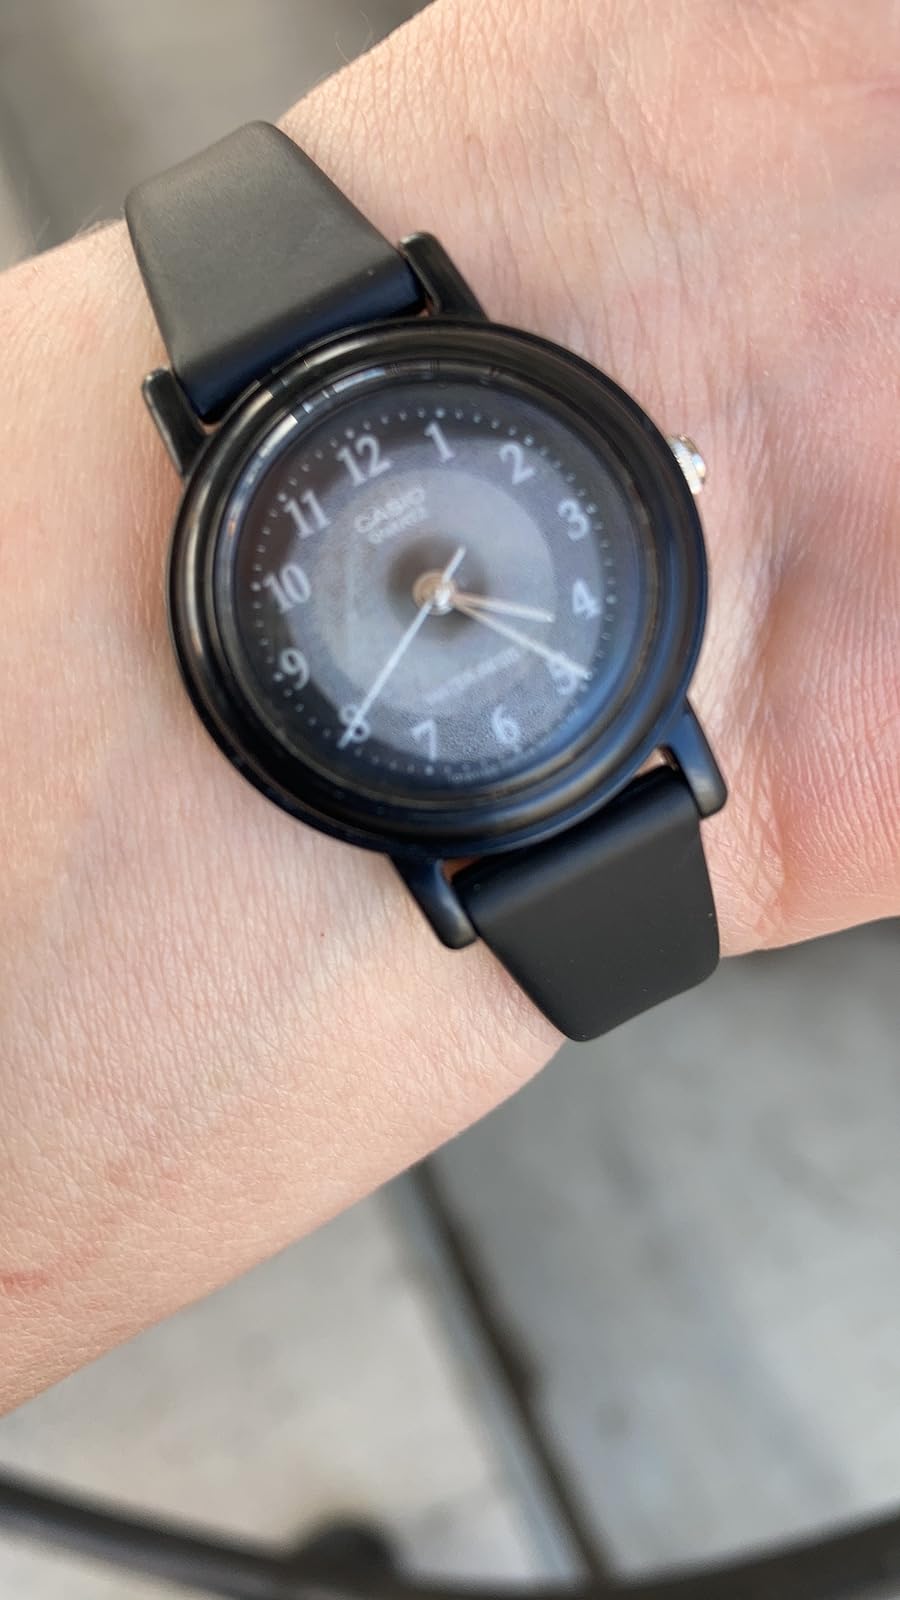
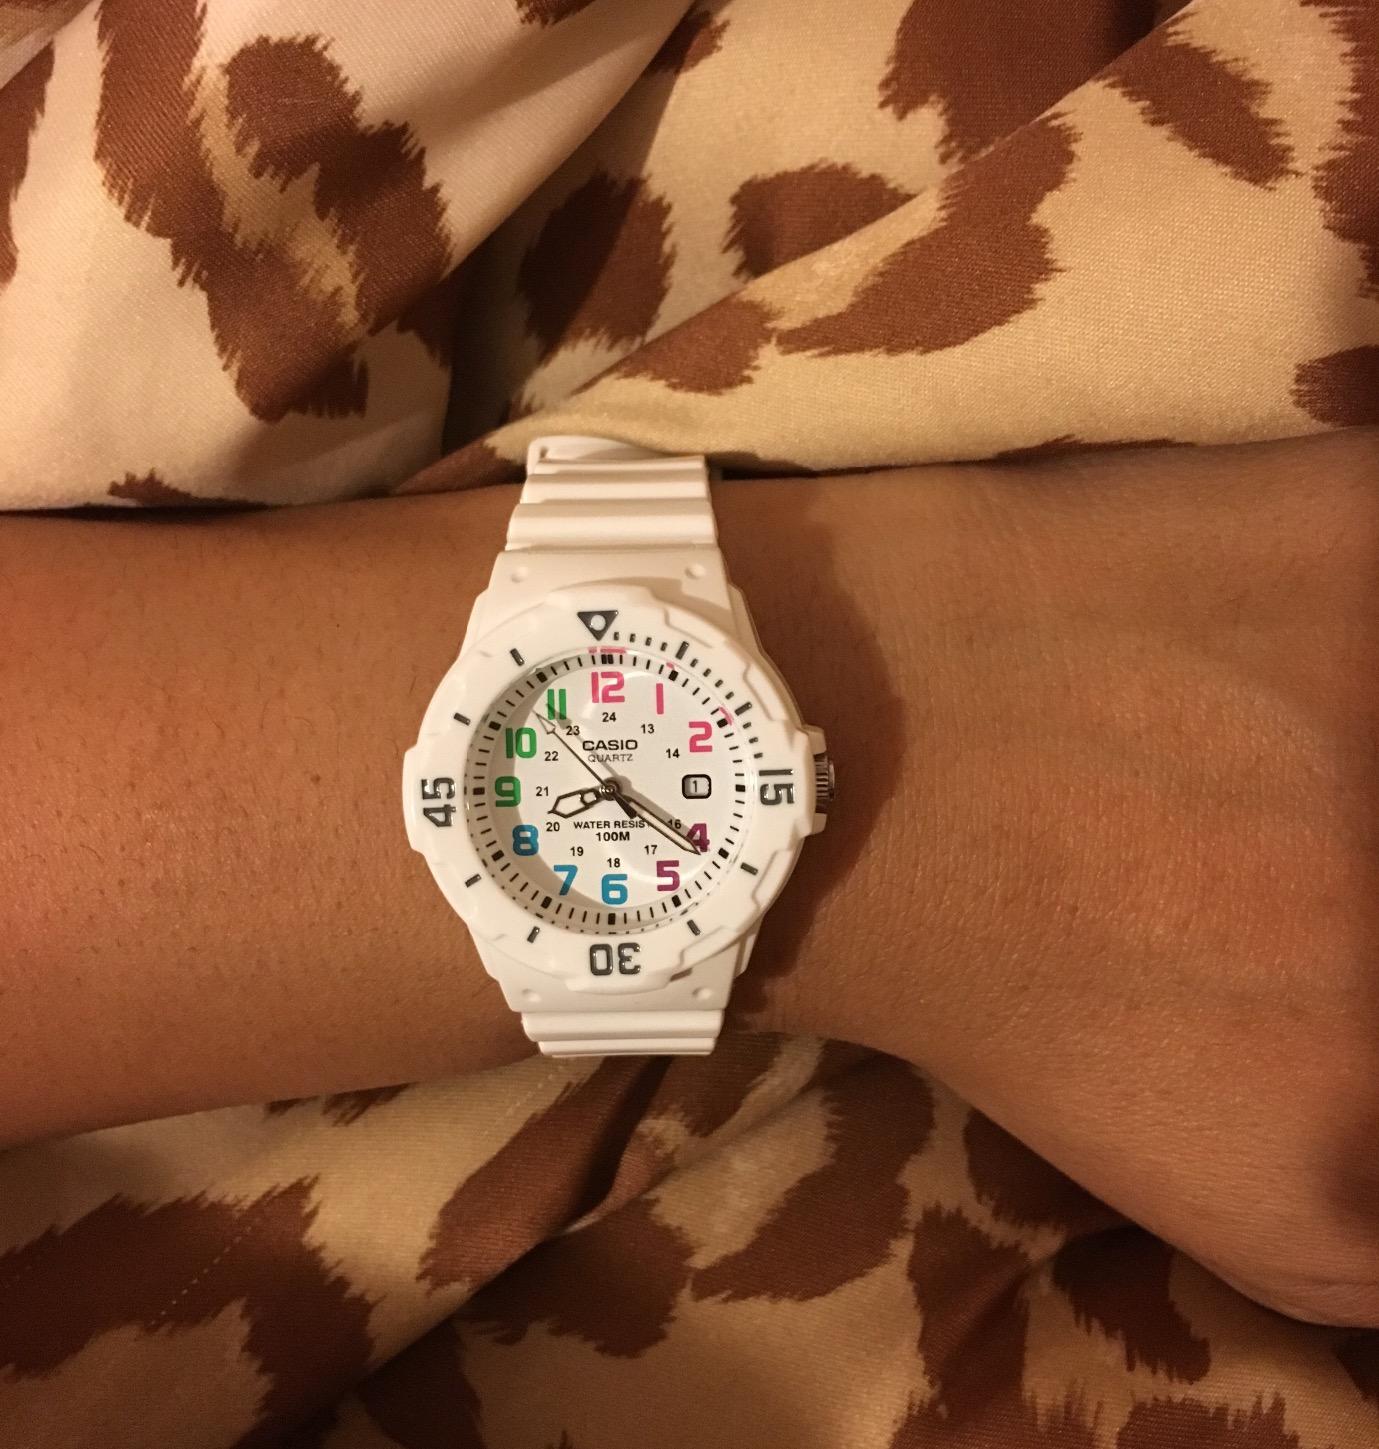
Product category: accessories_watch
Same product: no